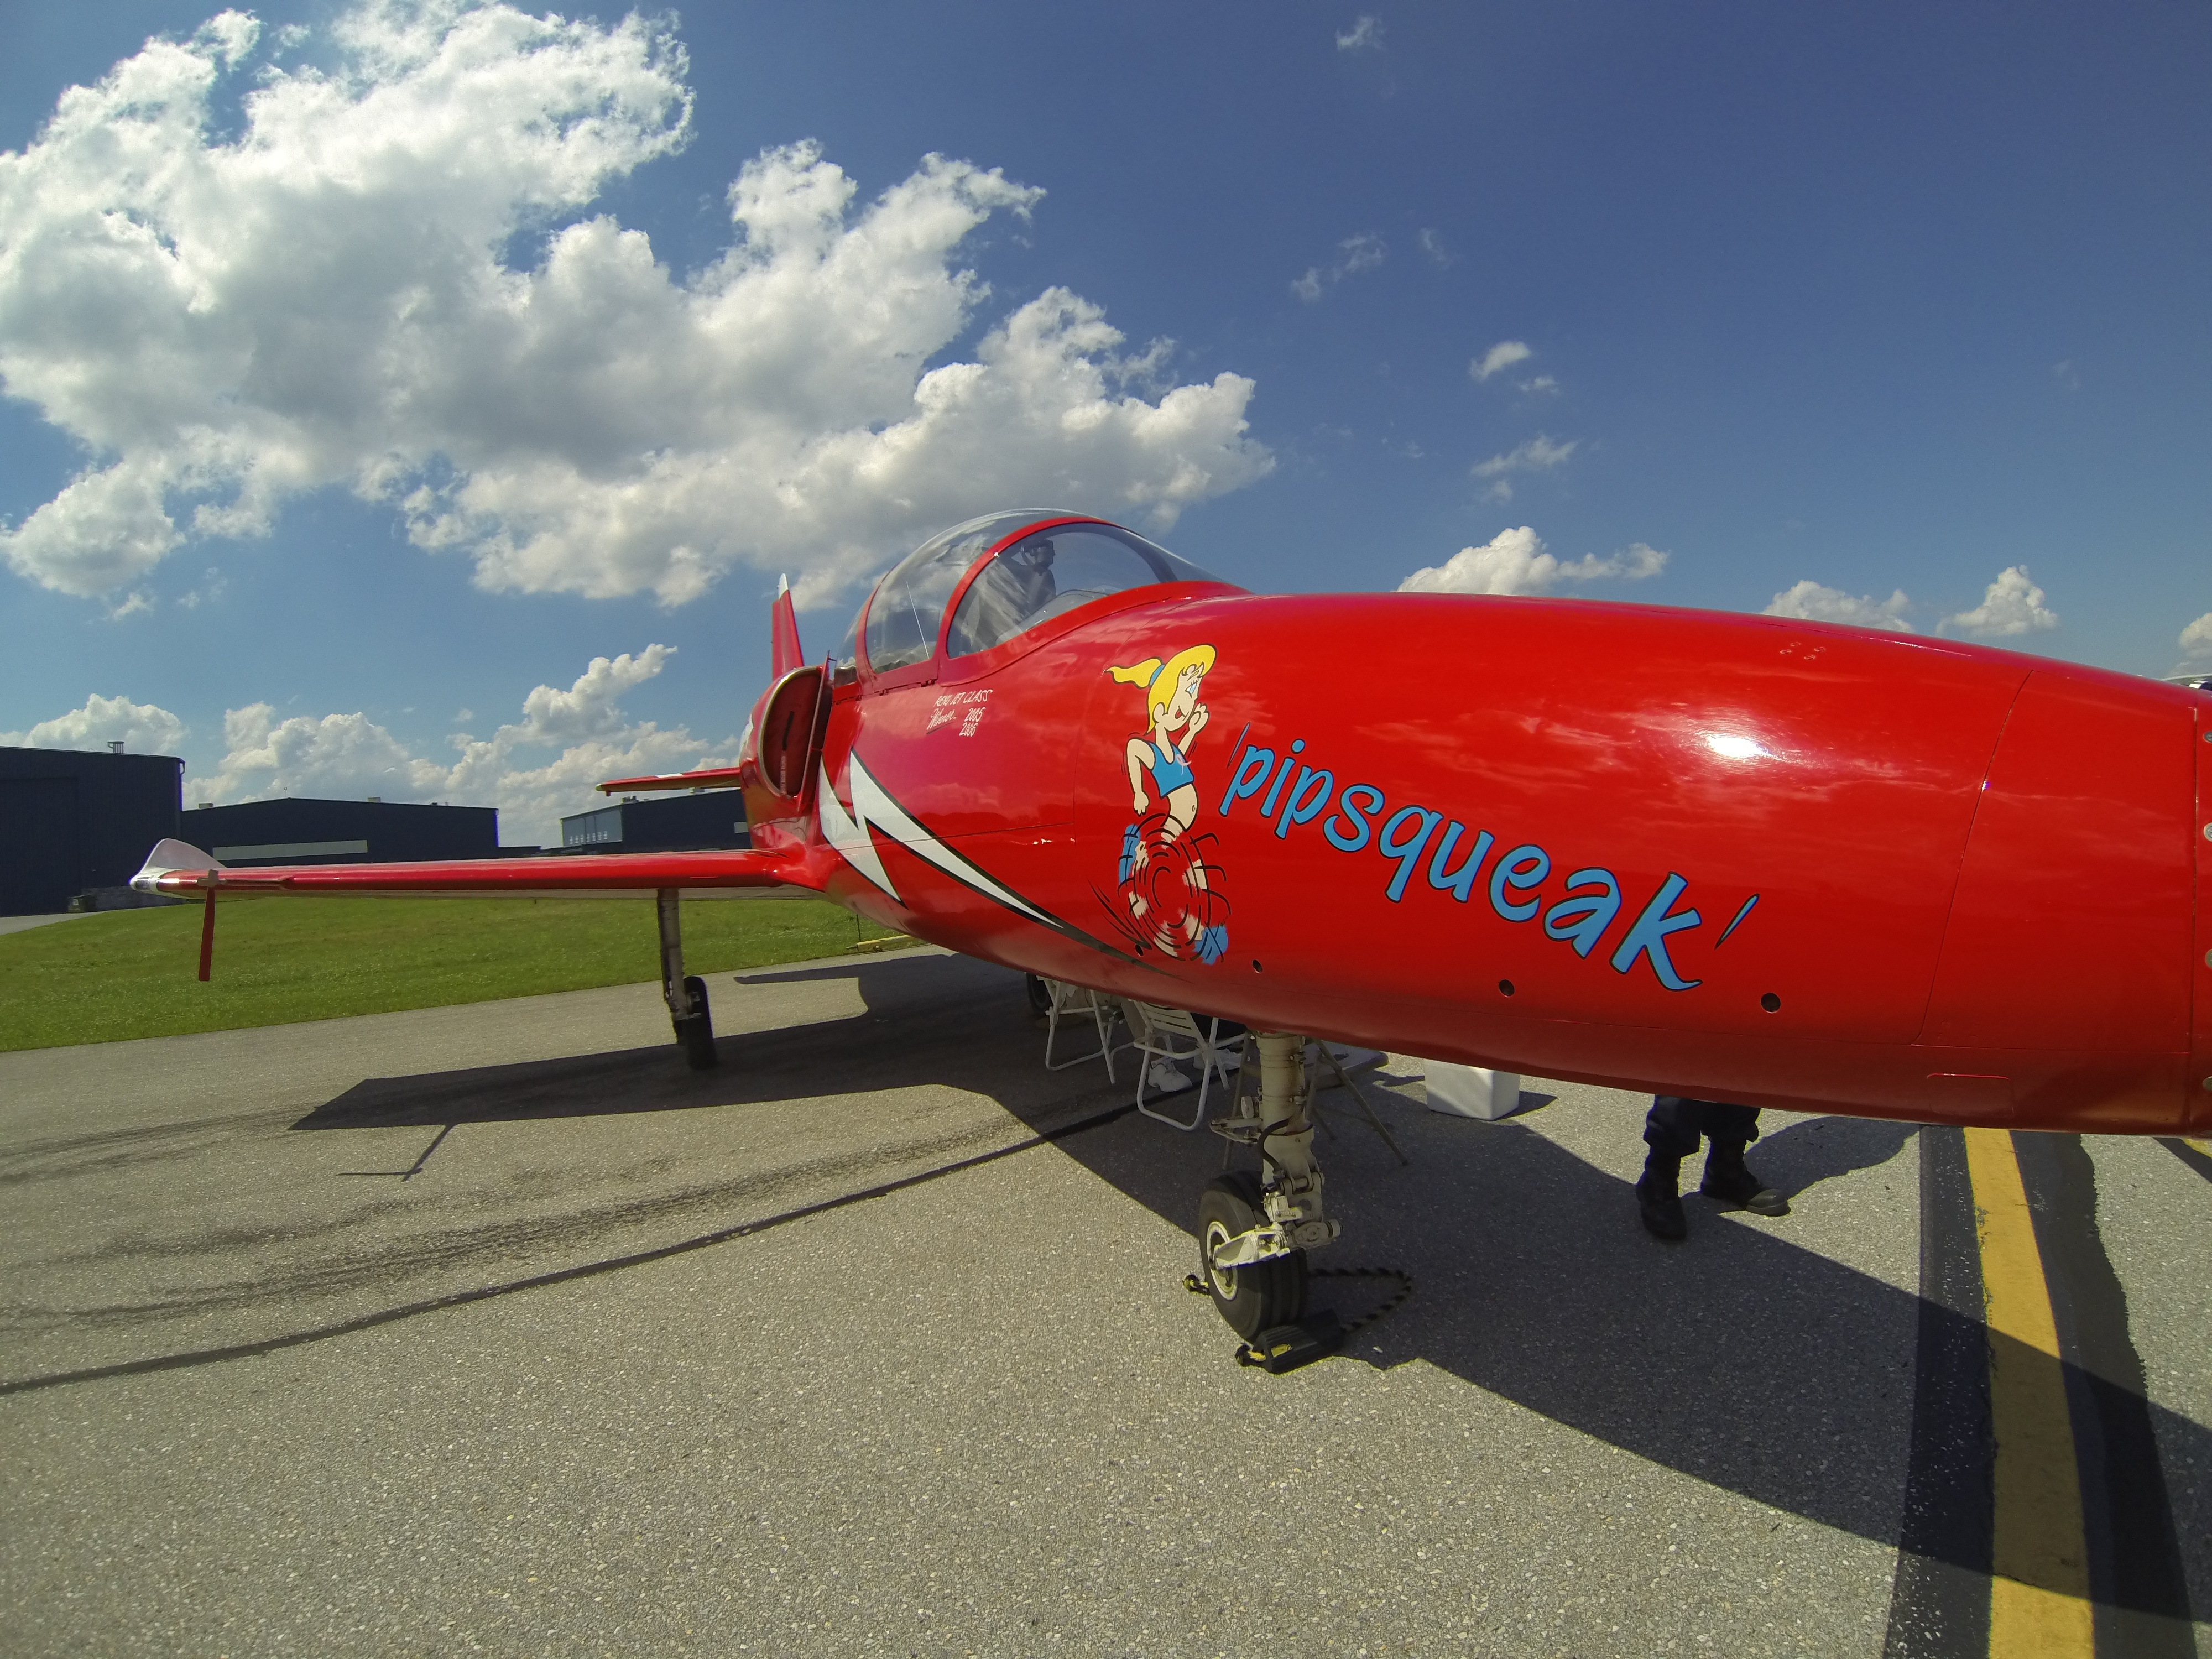
wing, airplane, aircraft, jet, vehicle, airline, aviation, flight, monoplane, atmosphere of earth, aircraft engine, general aviation, air racing, red airplane